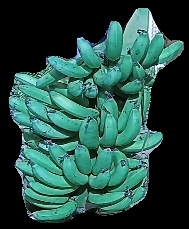
Variety: pachbale
Grade: grade3